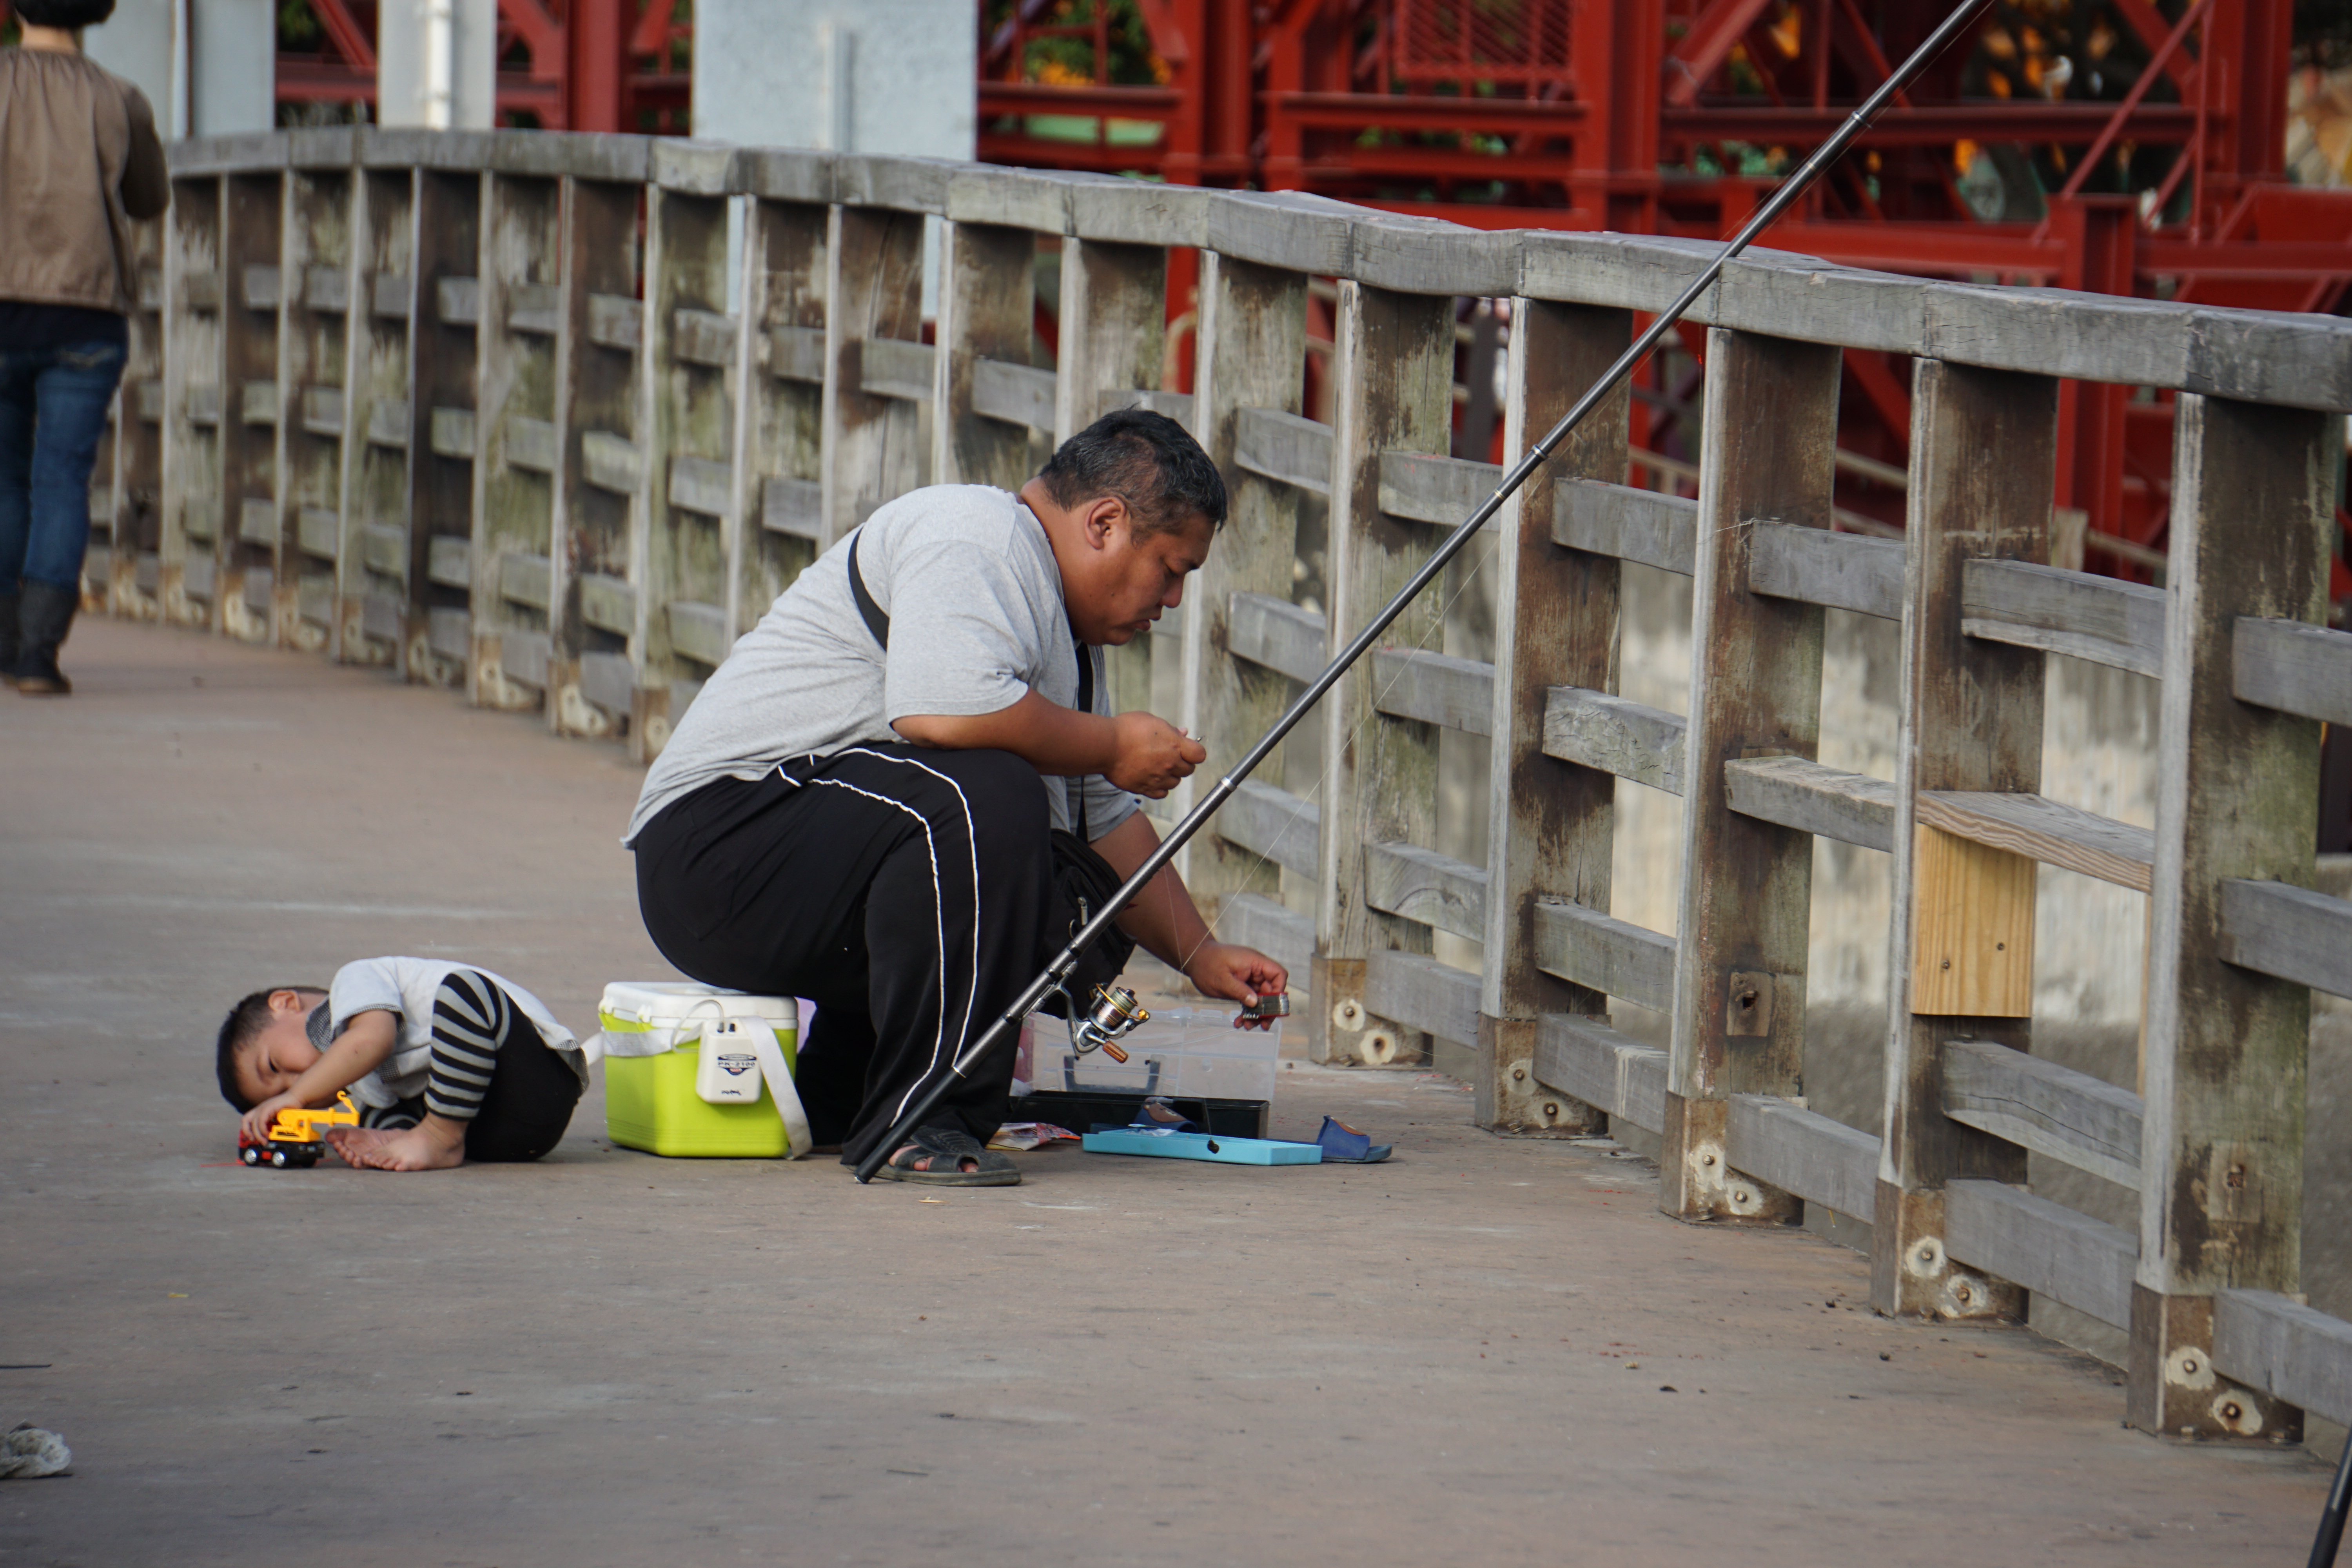
fishing, kid, child, father, father and son, play, game, seashore, hsinchu, taiwan, wetland, sitting, street